Carlo Maria Giulini

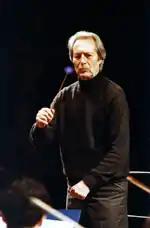
Giulini using a baton to lead an orchestra

Carlo Maria Giulini (9 May 1914 – 14 June 2005) was an Italian conductor.